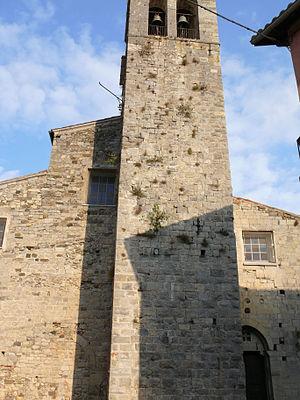
Utelle - Église Saint-Véran - La façade ouest et le clocher
L'église Saint-Véran est une église située à Utelle dans le département français des Alpes-Maritimes. L'église est dédicacée à saint Véran, évêque de Cavaillon, dont l'histoire locale fait l'évangélisateur de la région au VIᵉ siècle. Il s'y trouvait déjà des familles chrétiennes.